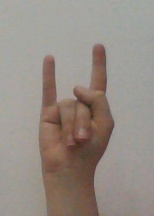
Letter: la